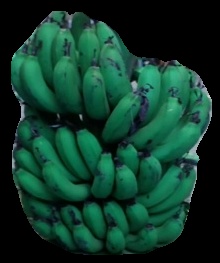
Variety: pachbale
Grade: grade2